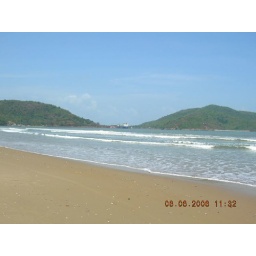
clean beach in karwar-ship between mountain islands